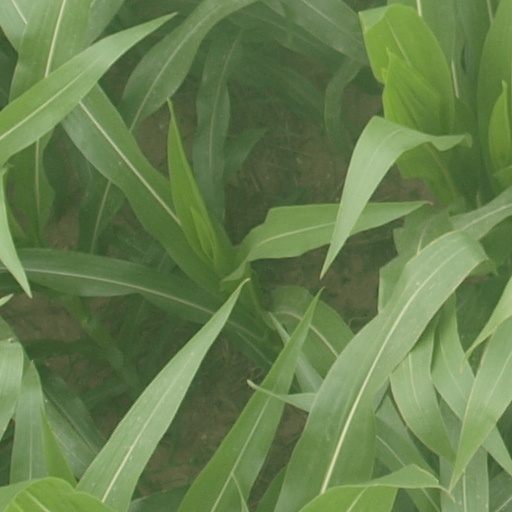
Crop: maize; corn